My Love Story! (2015 film)

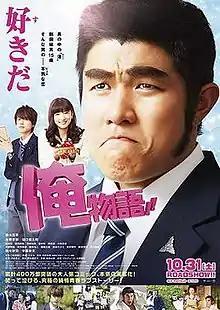
Theatrical poster

is a 2015 Japanese high school romantic comedy film directed by and based on the manga series of the same name written by Kazune Kawahara and illustrated by Aruko. It was released on October 31, 2015. Southeast Asian anime distributor ODEX began to release the film in Singapore, Malaysia, Indonesia, and the Philippines between January and February 2016.